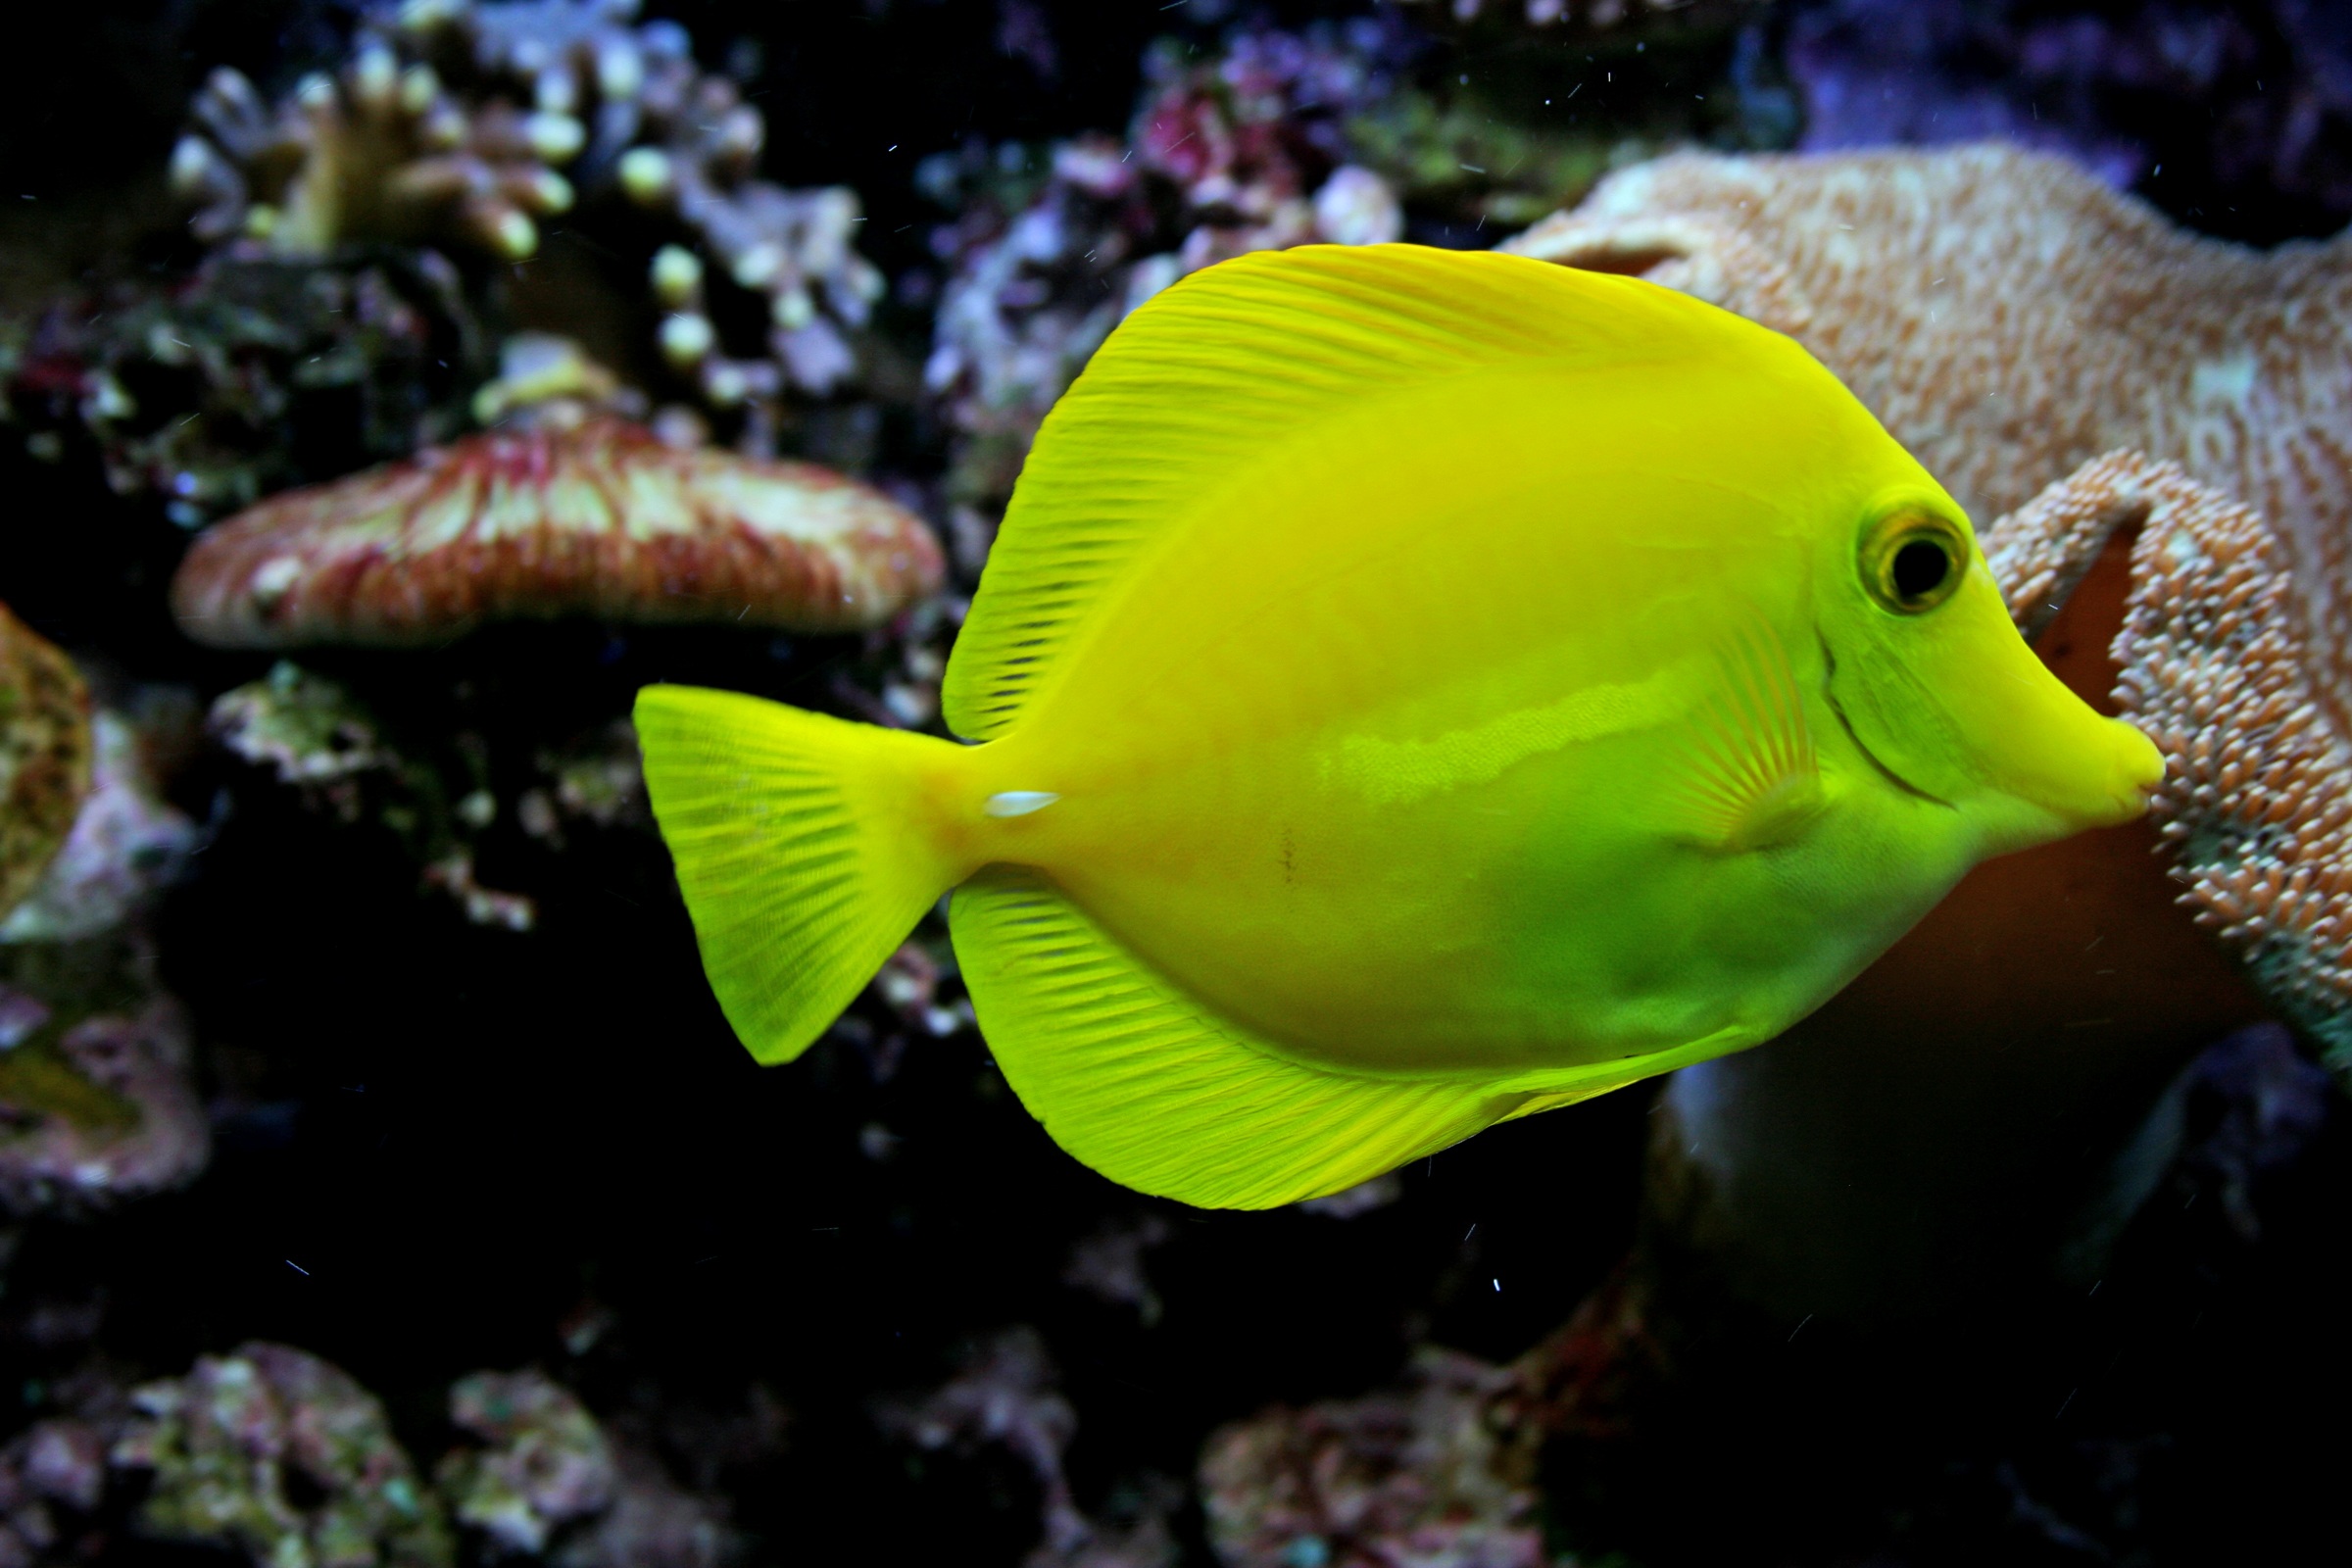
underwater, swim, tropical, biology, colorful, fish, fauna, coral, coral reef, reef, aquarium, tank, tropics, saltwater, popular, organism, yellow tang, marine biology, coral reef fish, deep sea fish, pomacentridae, freshwater aquarium, pomacanthidae